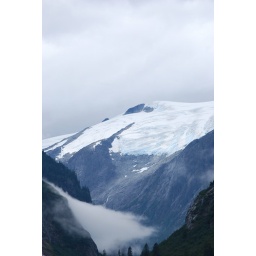
clouds stuck in the mountains